Robert James (physician)

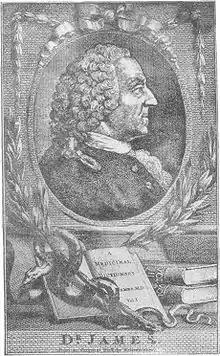
Portrait of Robert James with the three volumes of his "Medicinal Dictionary"

Robert James (1703 – 23 March 1776) was an English physician who is best known as the author of "A Medicinal Dictionary", as the inventor of a popular "fever powder", and as a friend of Samuel Johnson.